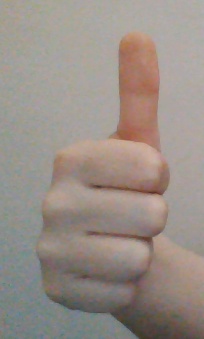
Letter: aleff